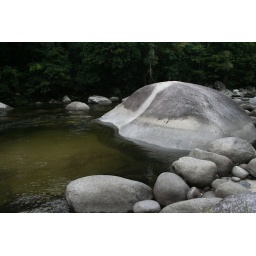
a huge rock in the river - the water was icy cold